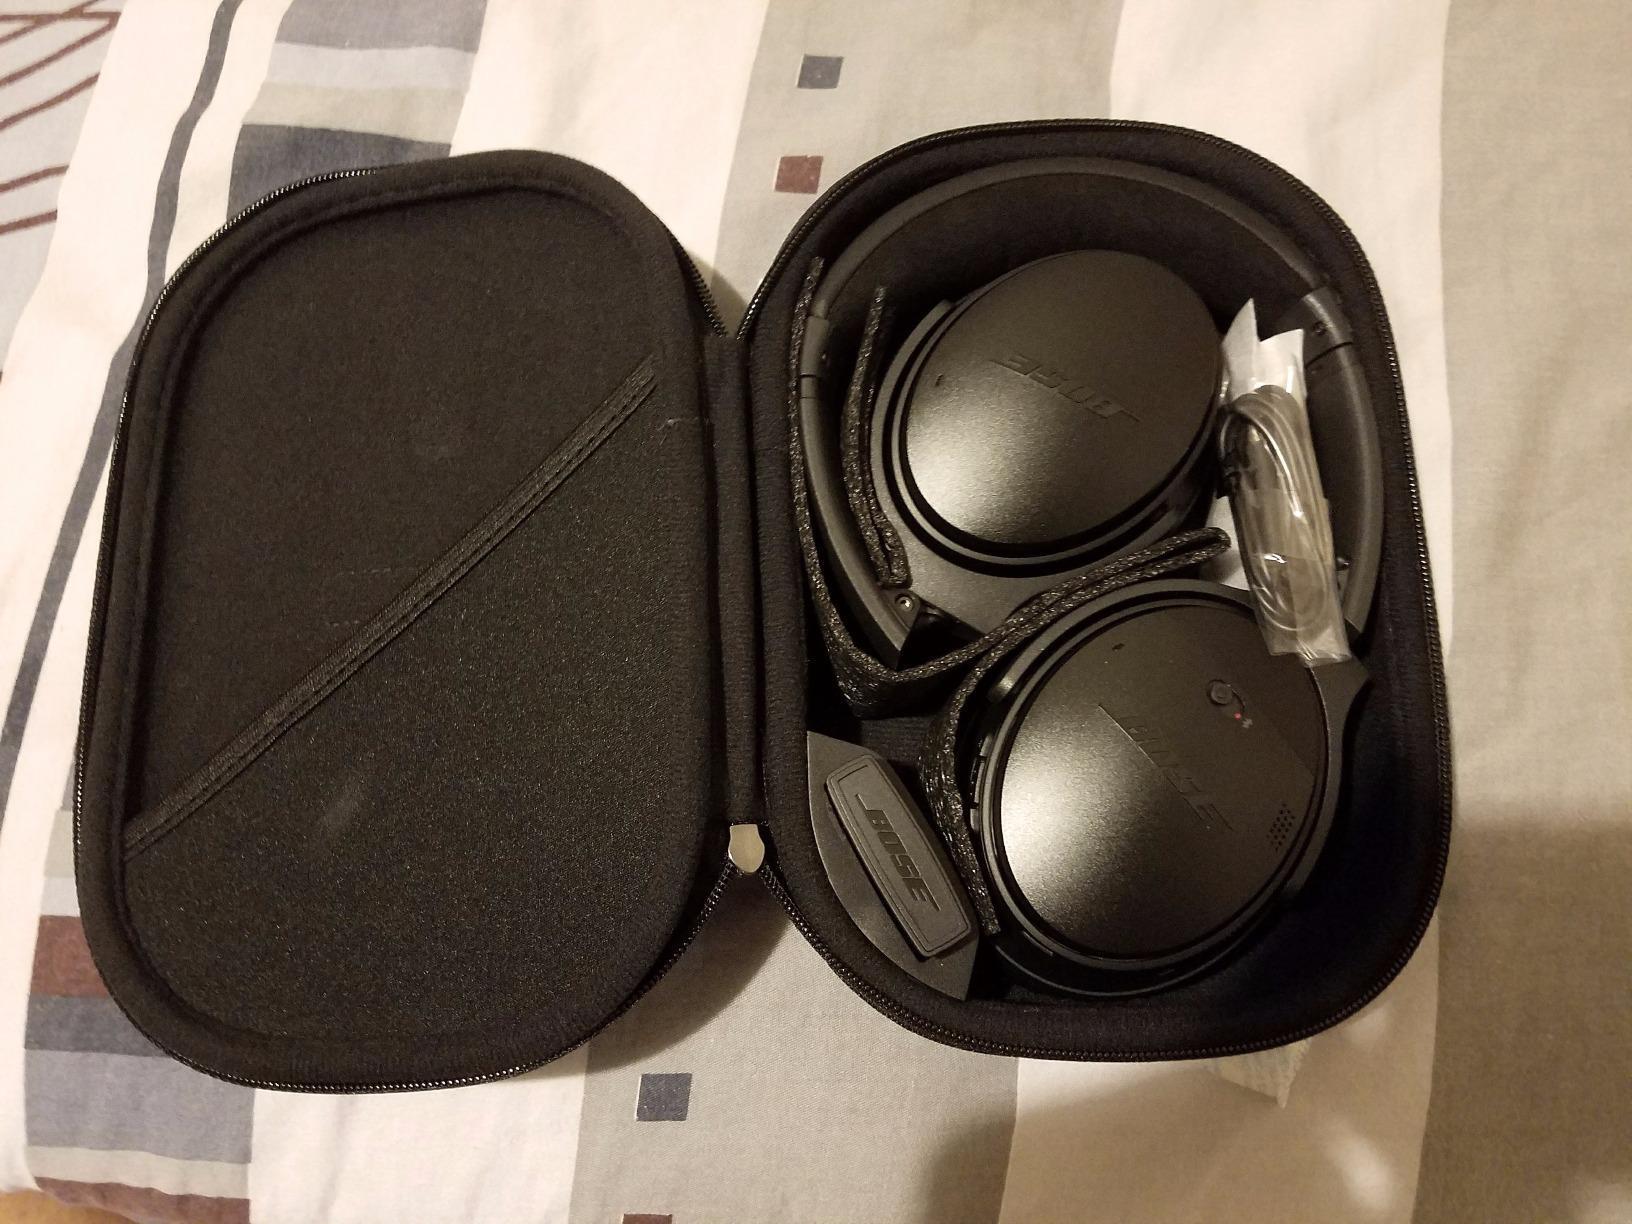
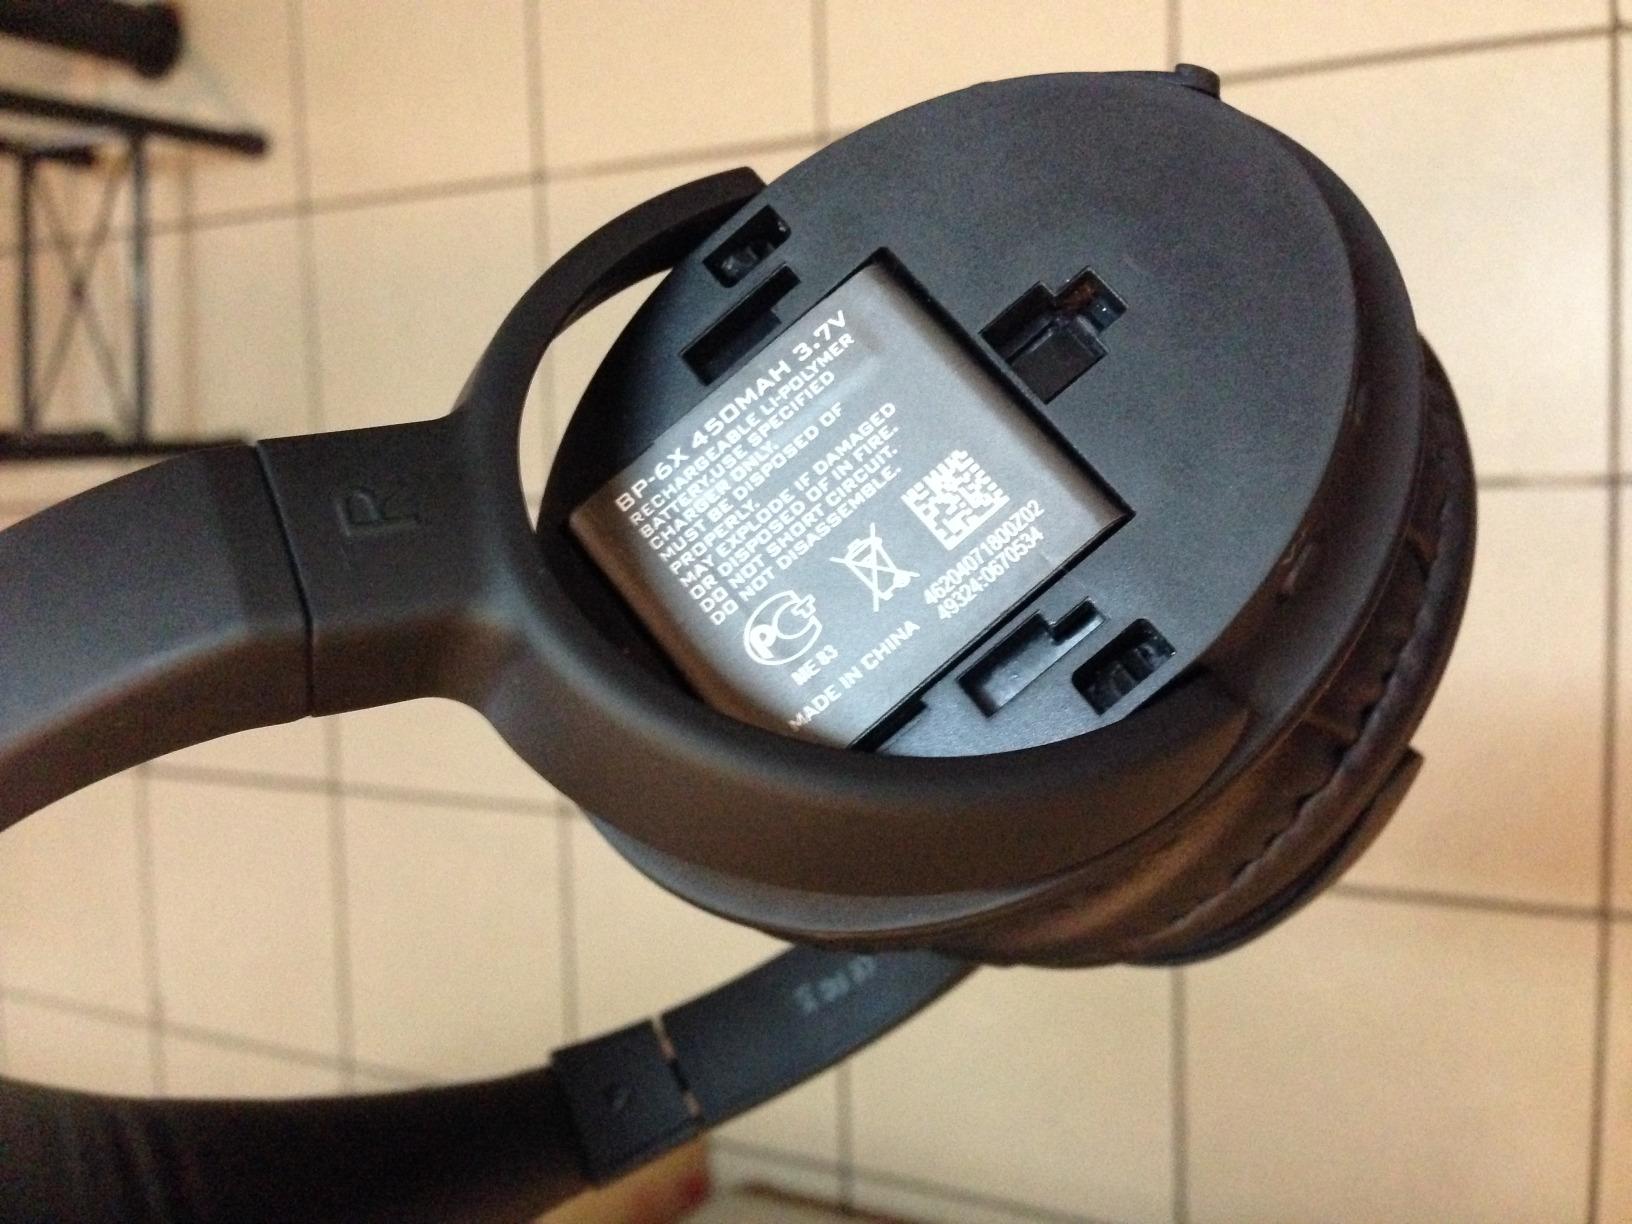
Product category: headphones
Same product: no